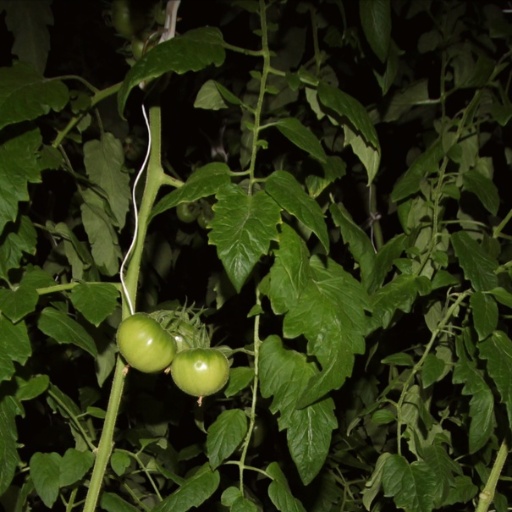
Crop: tomato